Refining Fires

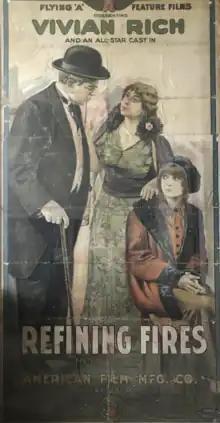
Refining Fires 1915 movie poster

Refining Fires is a 1915 American silent short drama film directed by Tom Ricketts. The story is about a man and a woman from different socioeconomic backgrounds who live together before marriage. The man and woman break up and the woman's life is changed forever.